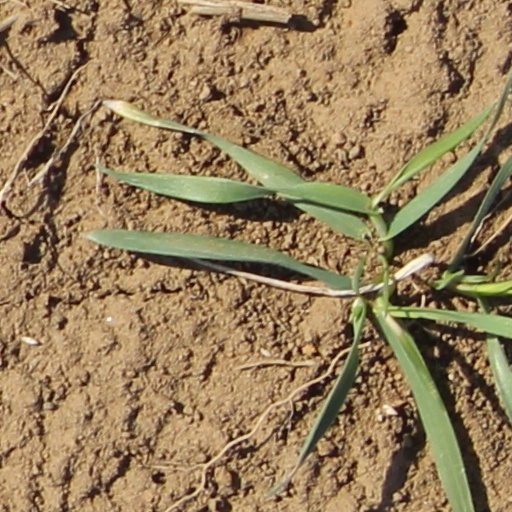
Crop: wheat